Church of Christ (Revere, Massachusetts)

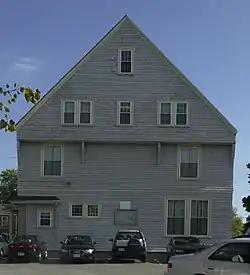

The Church of Christ, later the Revere Masonic Temple, is a historic church building at 265 Beach Street in Revere, Massachusetts, United States. Now a three-story Shingle style structure, it encapsulates elements of a 1710 colonial meeting house, one of the oldest such structures to survive. The building was listed on the National Register of Historic Places in 1984. The building now houses professional offices.